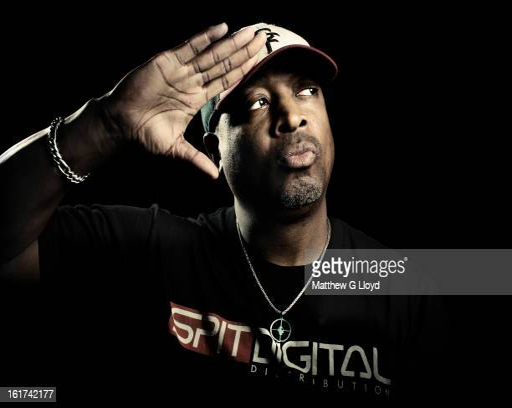
hip hop artist is photographed for the times